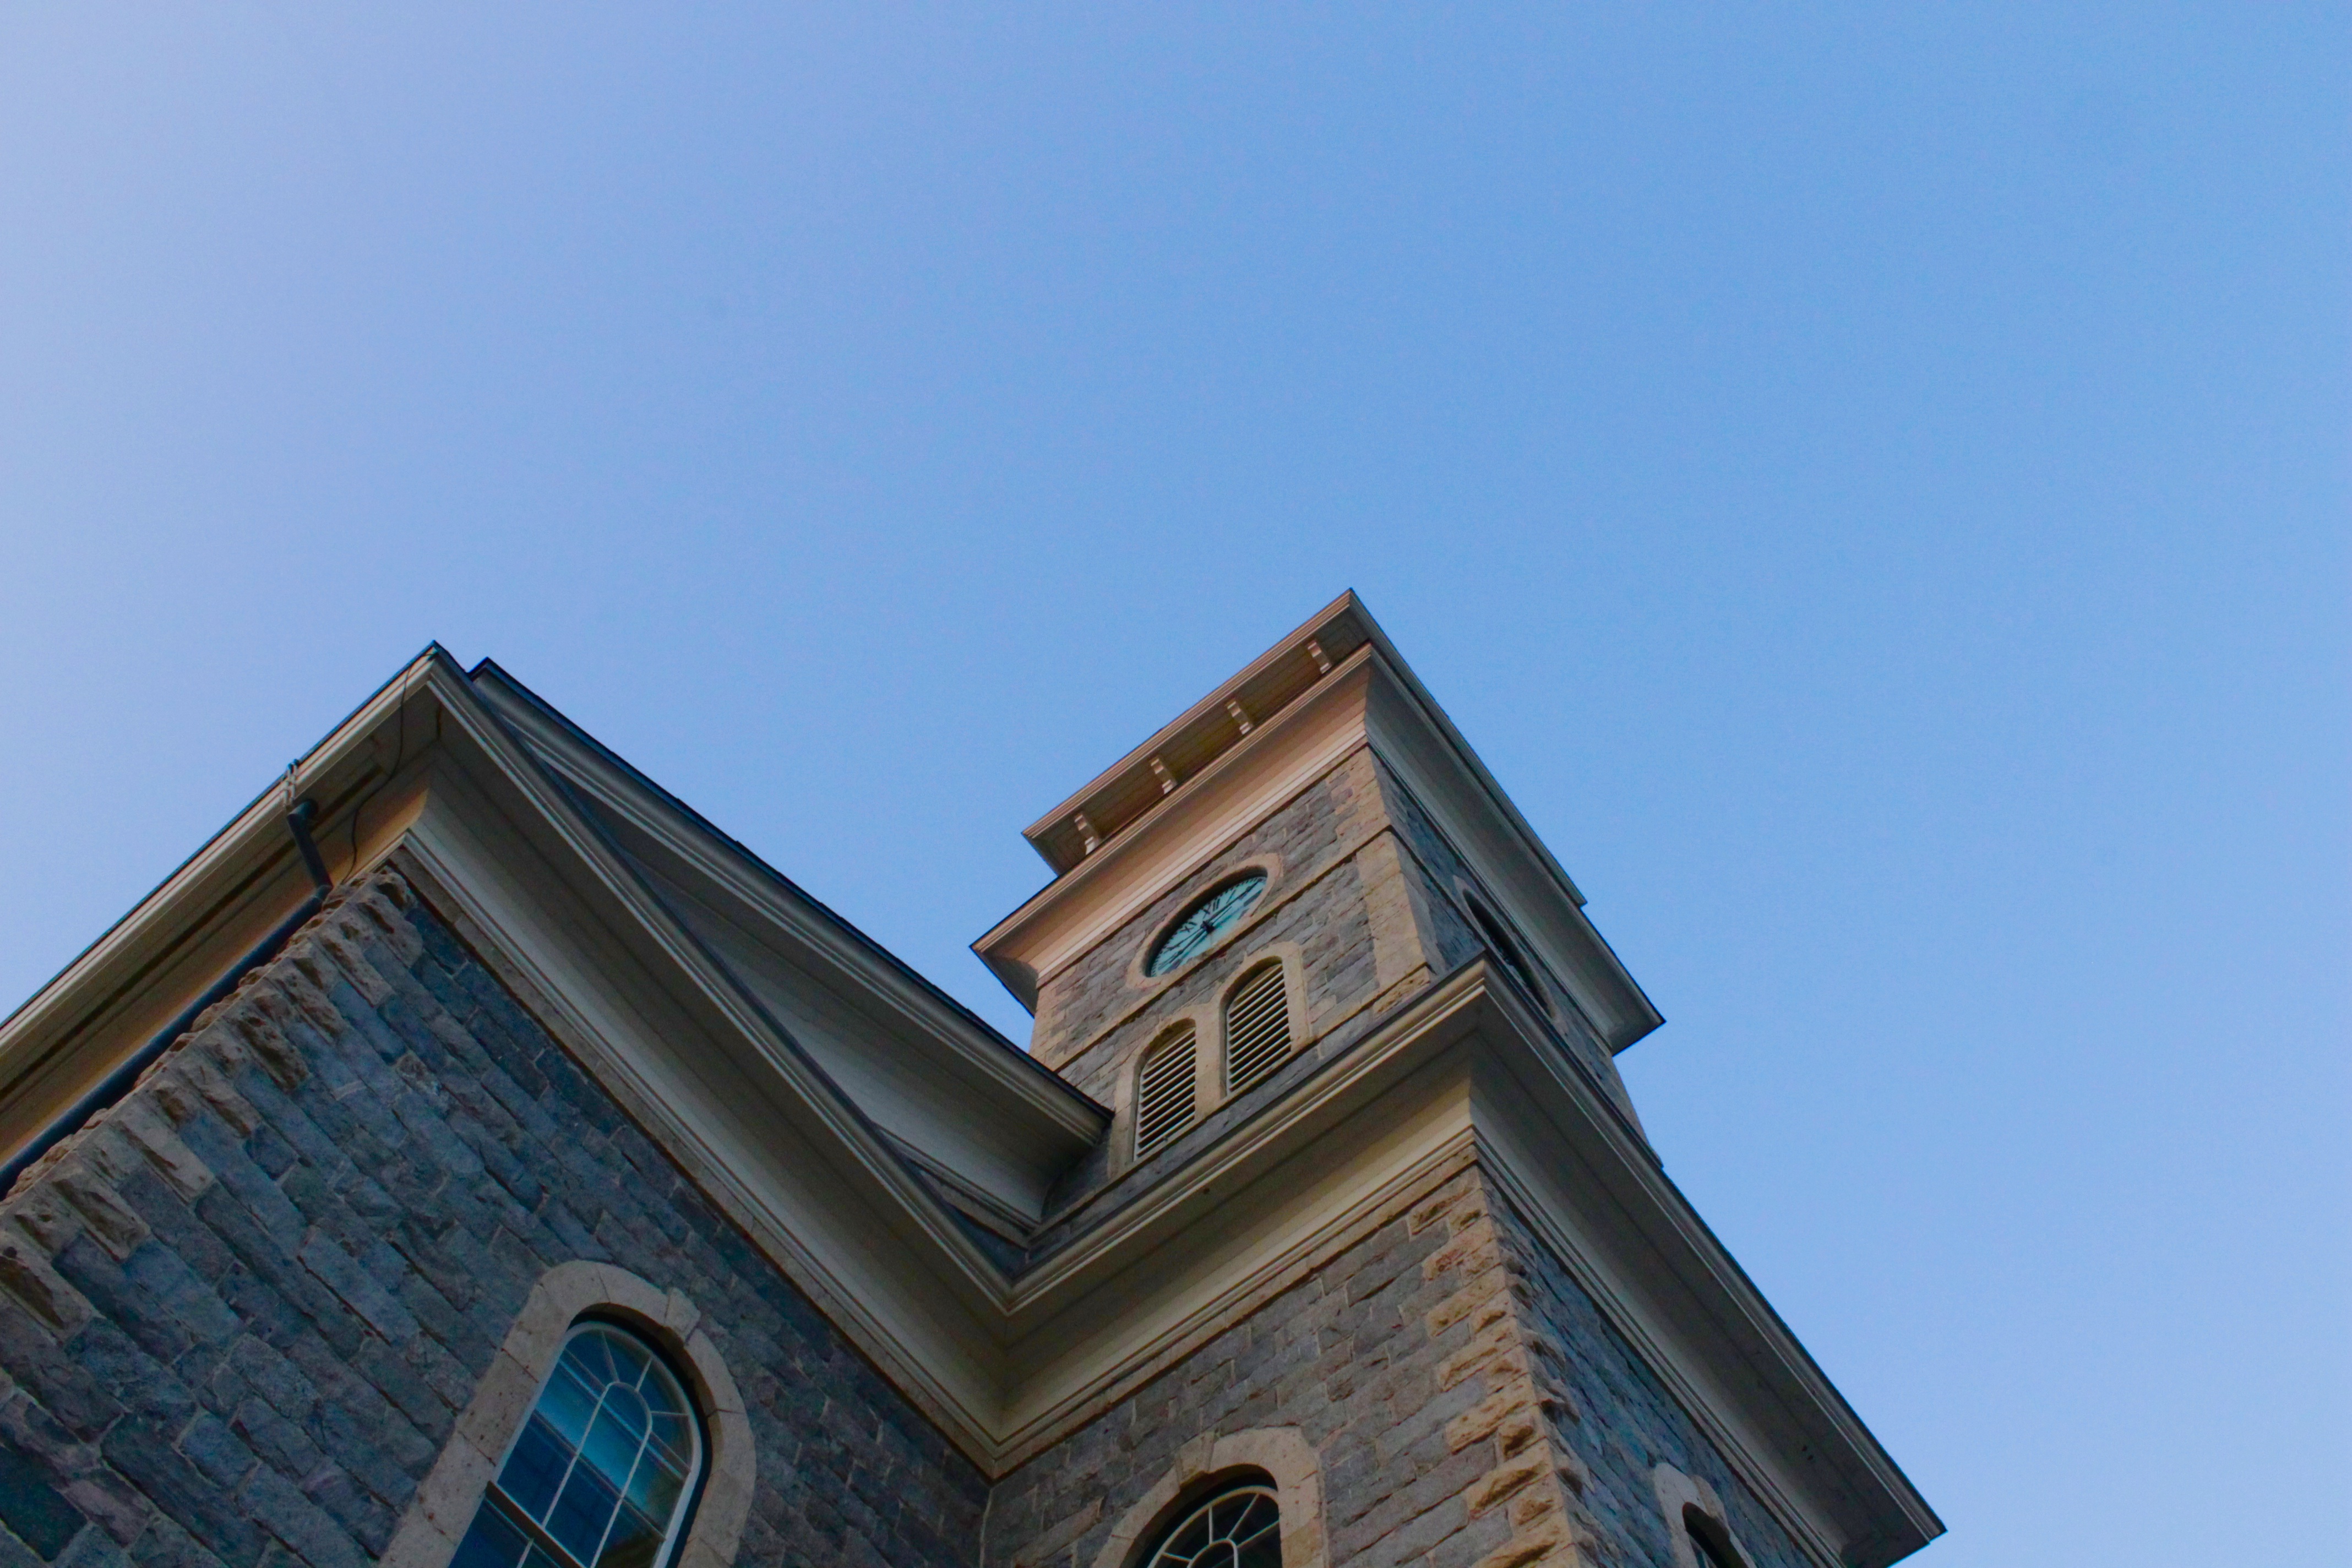
architecture, sky, house, roof, building, tower, landmark, facade, blue, church, place of worship, steeple